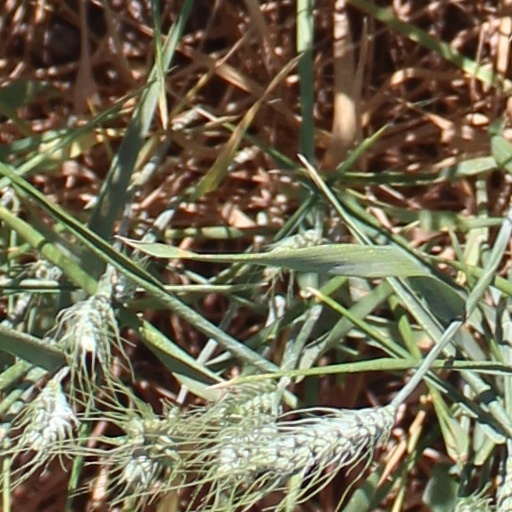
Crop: wheat